Hauk Aabel

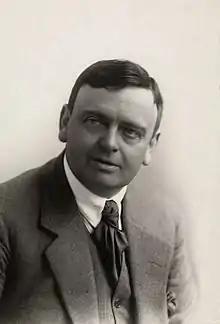

Hauk Erlendssøn Aabel (21 April 1869 – 12 December 1961) was a popular Norwegian comedian and actor in Norwegian and Swedish silent film.